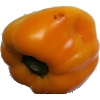
Label: yellow_pepper